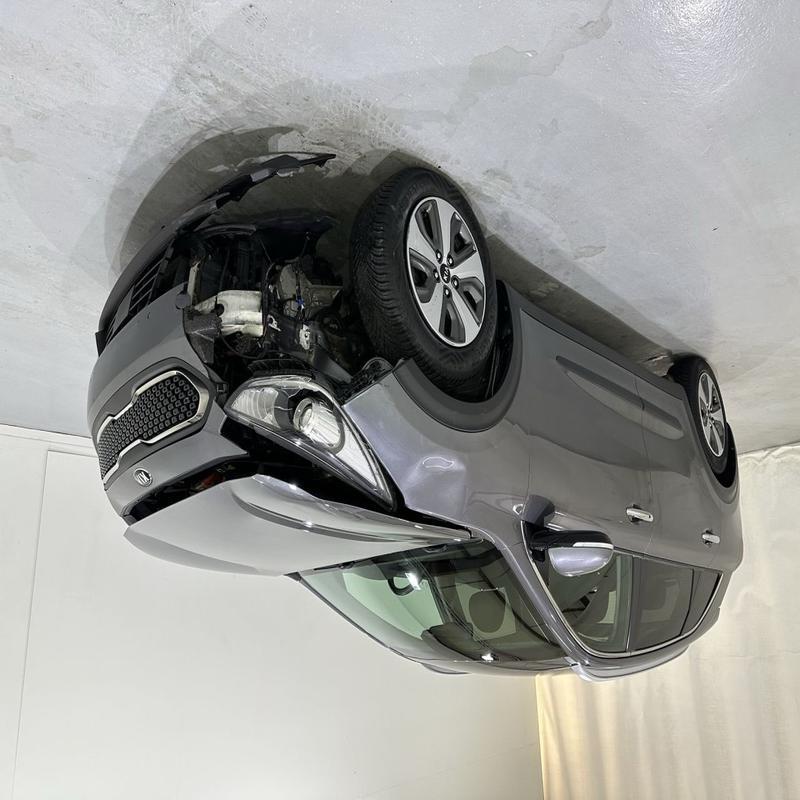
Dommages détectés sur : pare-choc avant, feu avant droit, capot, aile avant droite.
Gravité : majeur